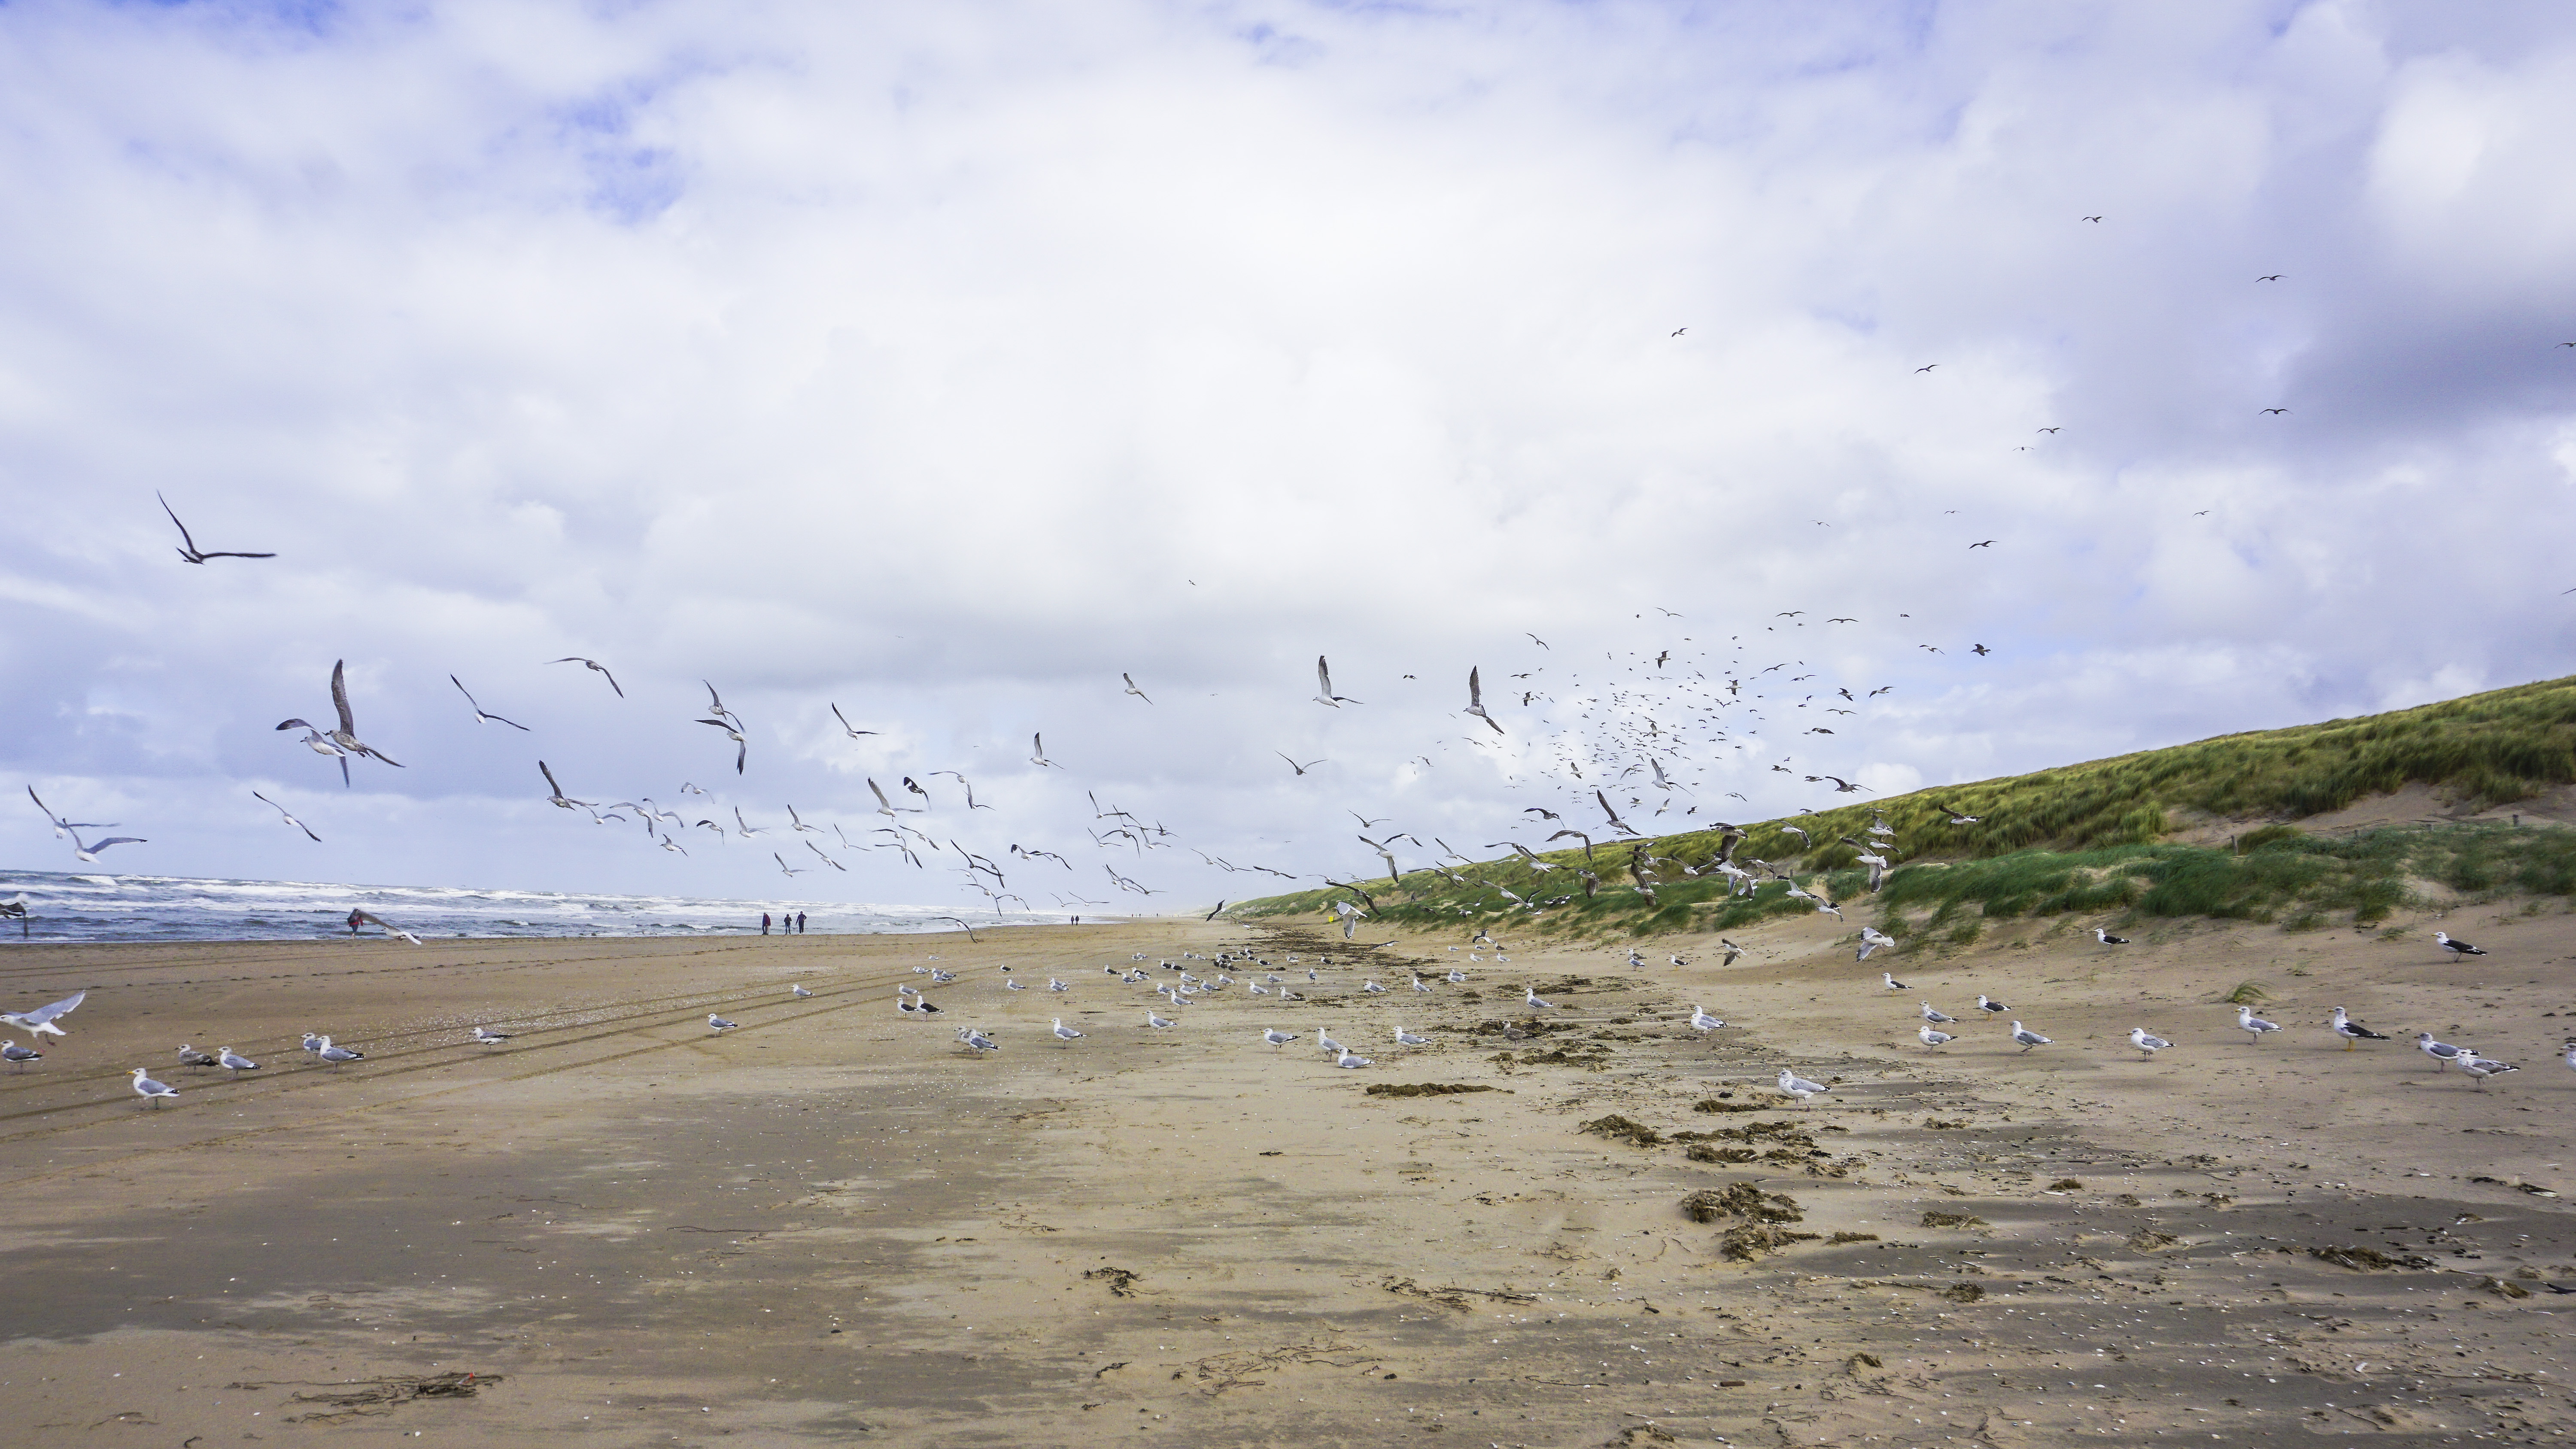
seagull, beach, clouds, sky, bank, shore, cost, sand, swarm, birds, ocean, footprint, sea, coast, cloud, seabird, mudflat, coastal and oceanic landforms, wind, vacation, wave, horizon, tide, wind wave, bay, meteorological phenomenon, road, charadriiformes, bird